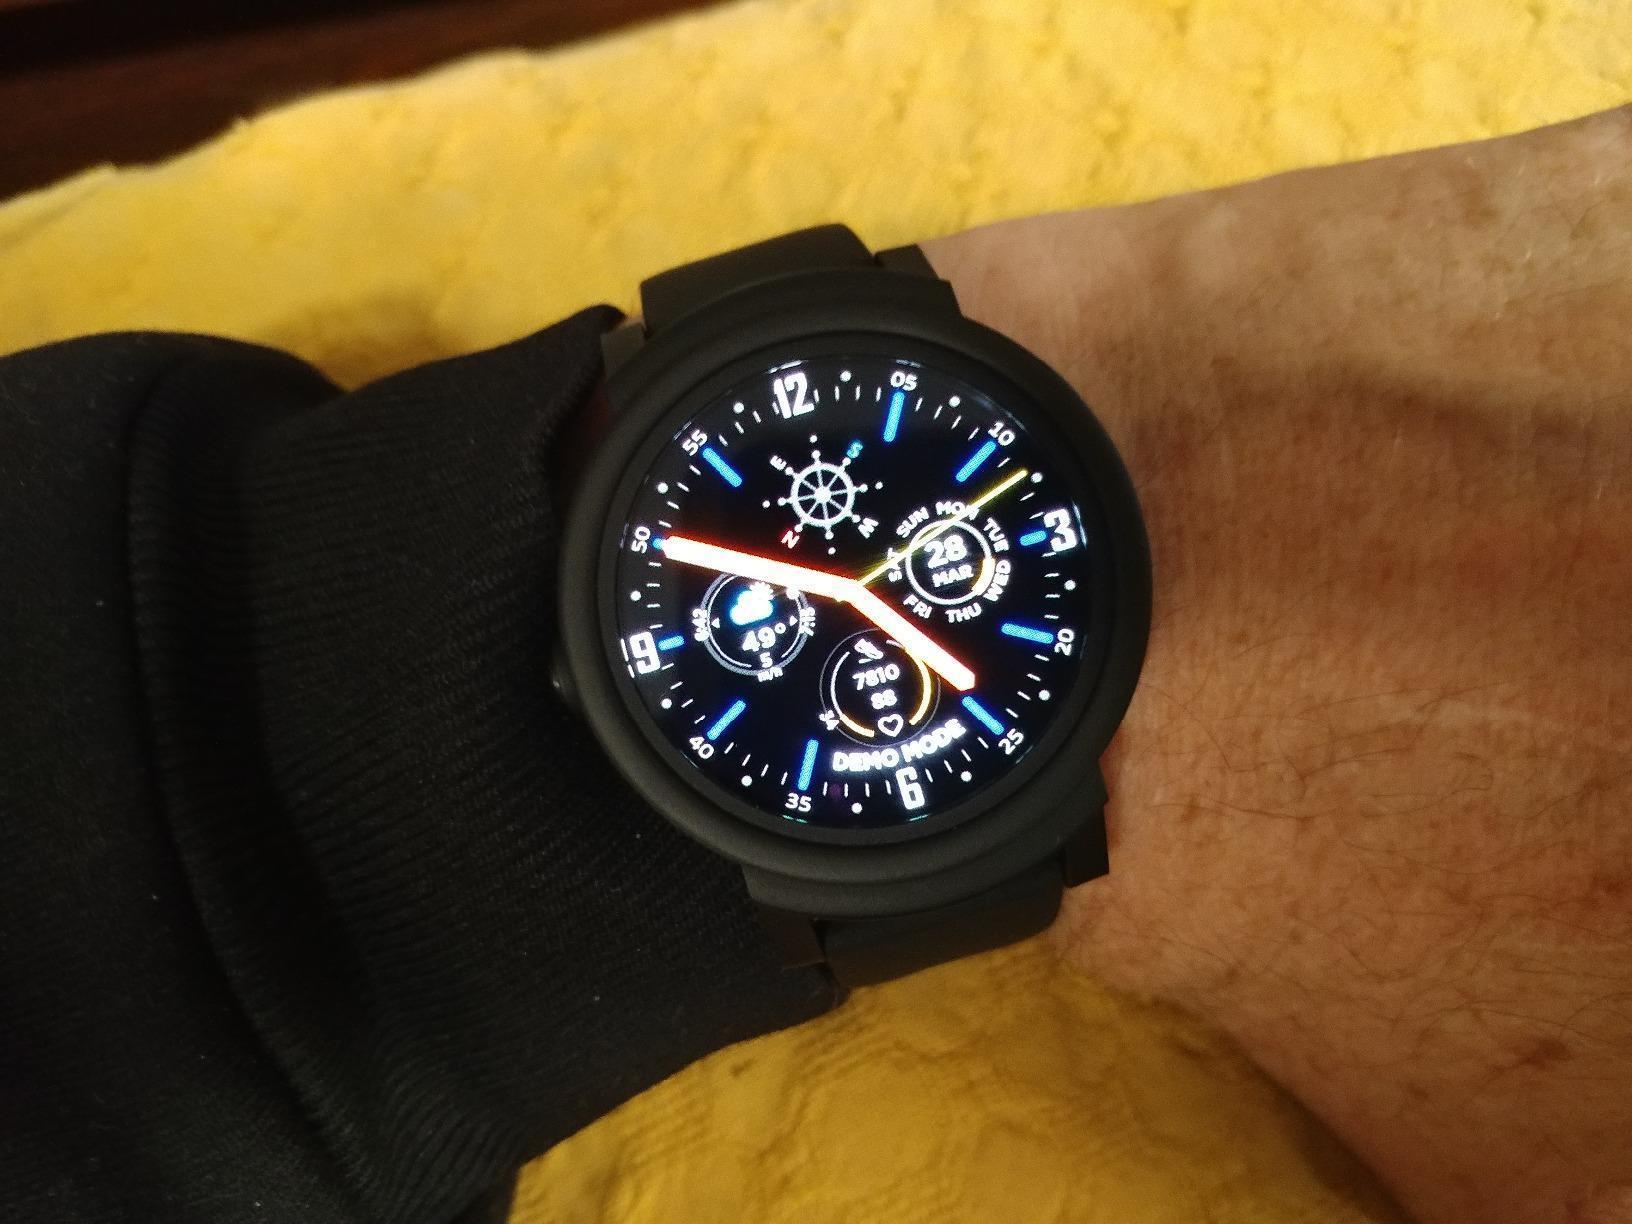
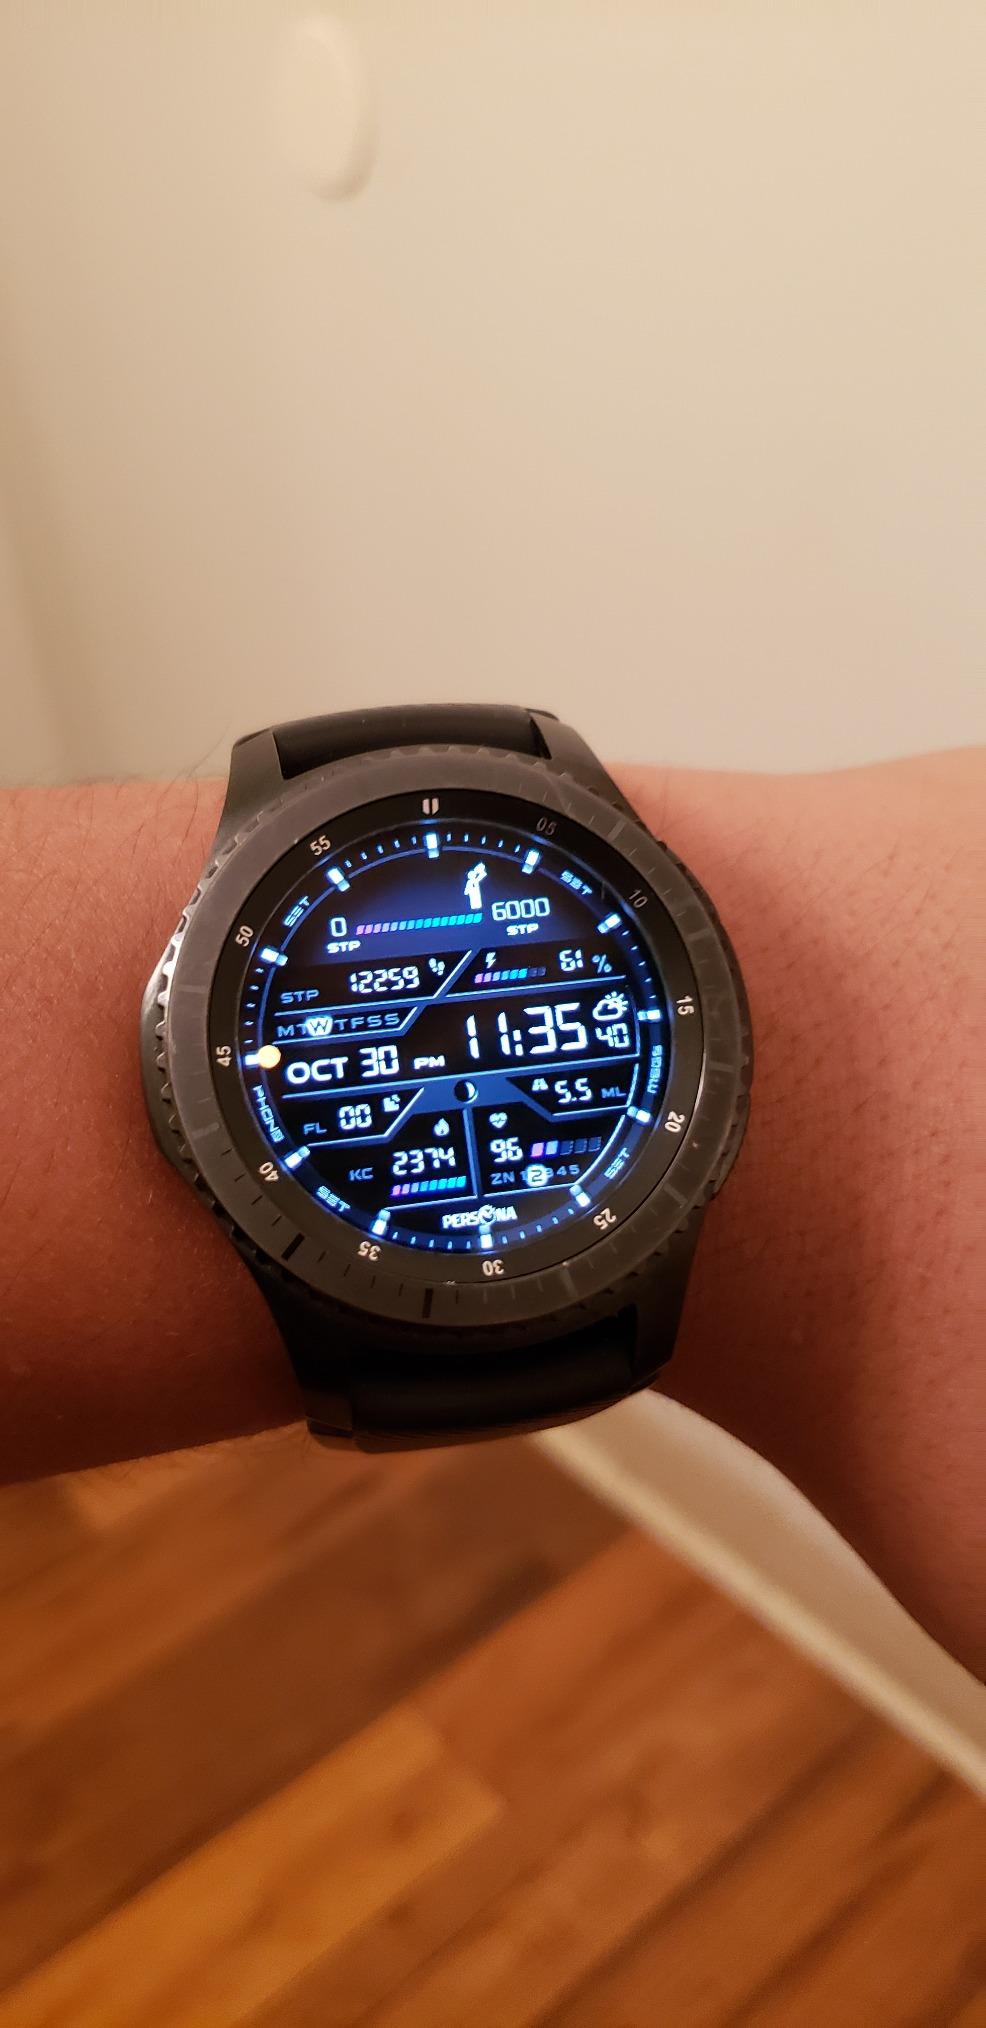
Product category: smartwatch
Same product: no